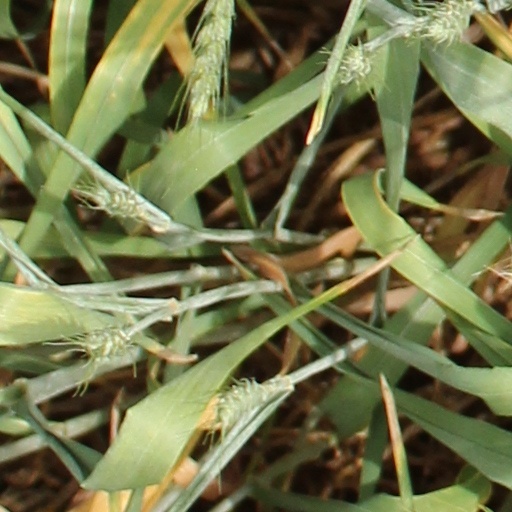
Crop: wheat